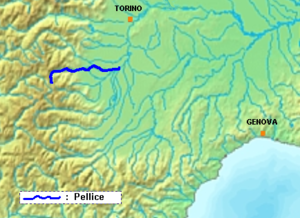
Le Pellice est un gros torrent de la ville métropolitaine de Turin, premier affluent gauche du Pô.